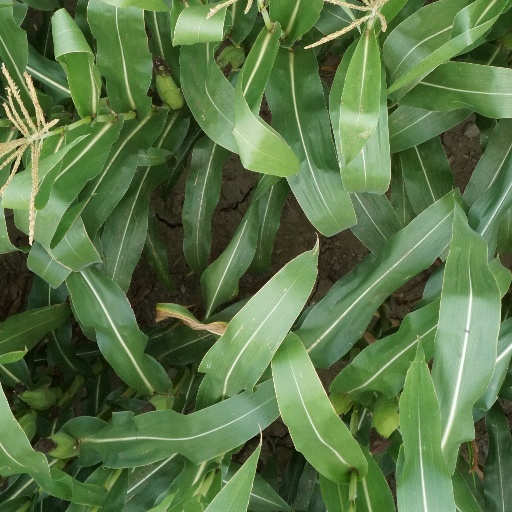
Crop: maize; corn